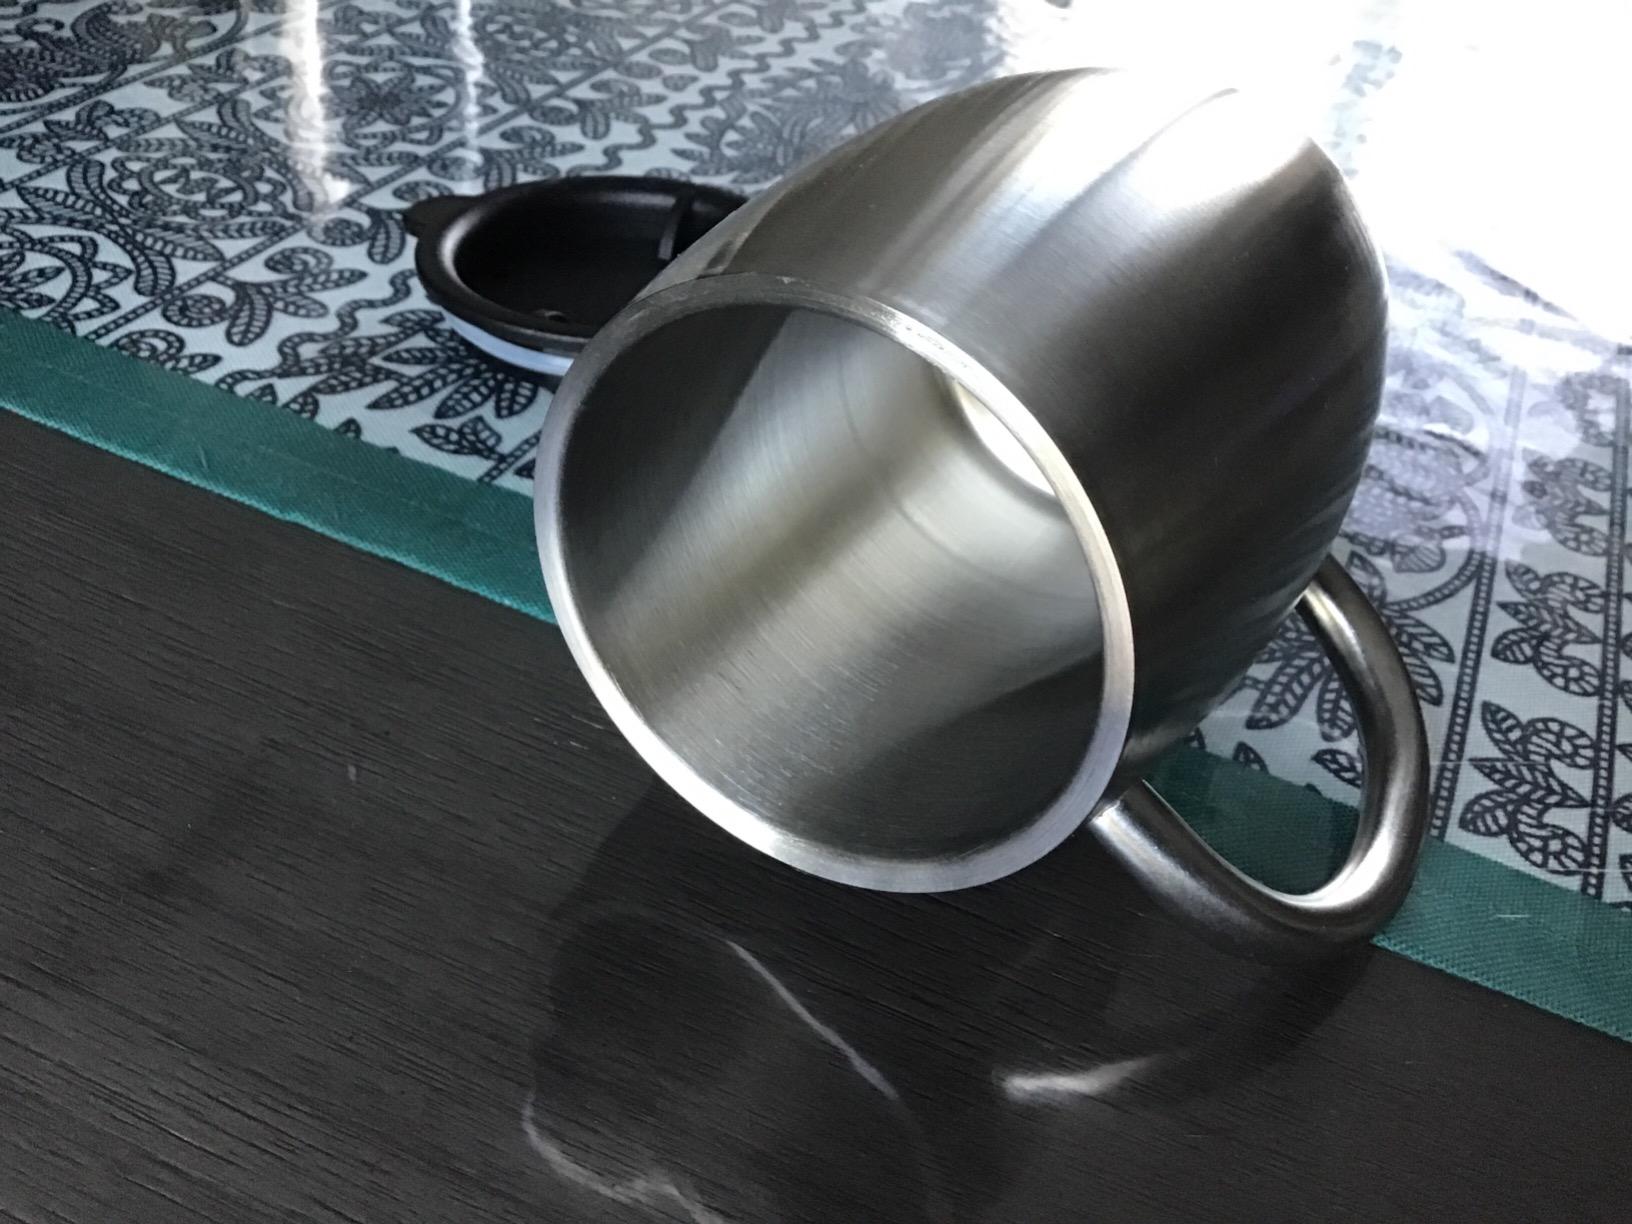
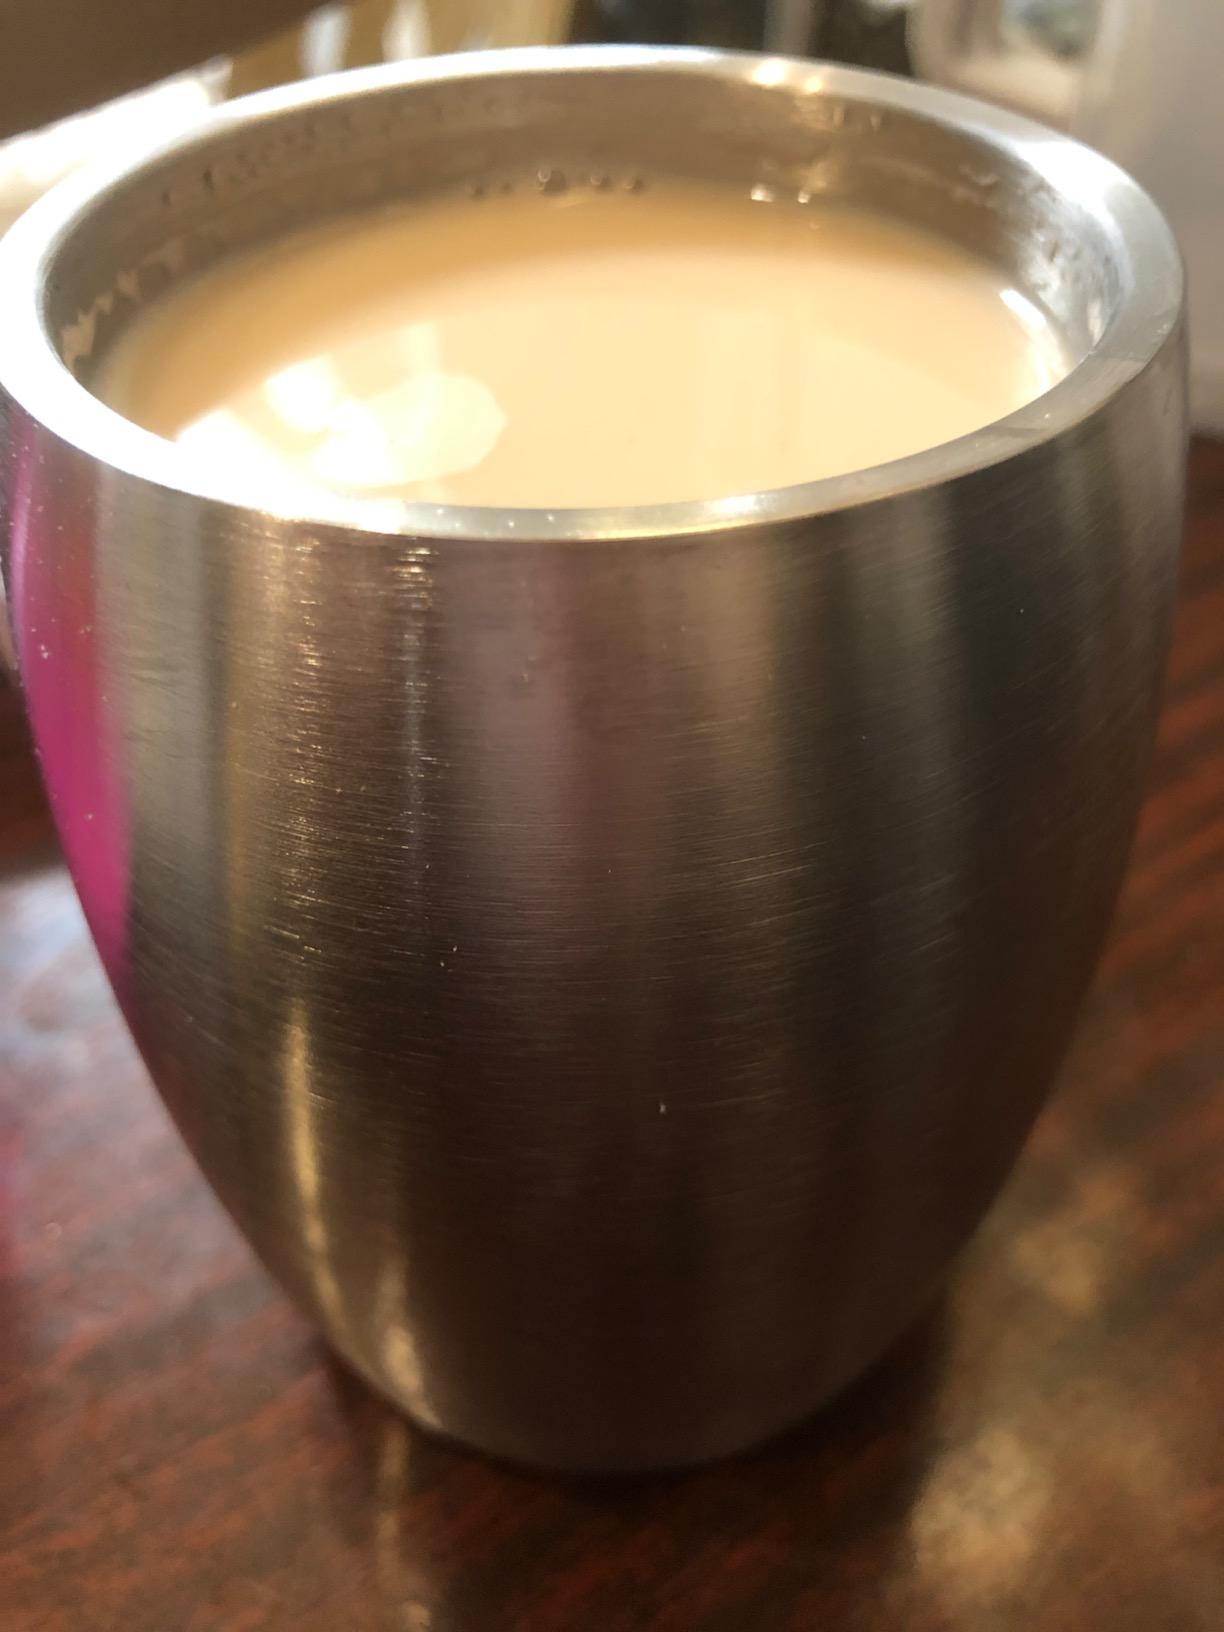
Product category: items_mug
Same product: yes